Question: What color is the grass?
Tambaya: Wacce launi ce ciyawar?
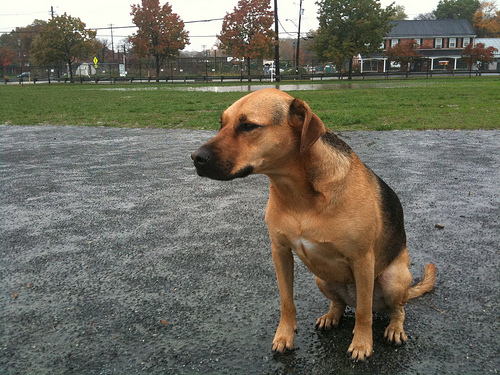
Answer: Green.
Amsa: Koriya.